Lower Shavertown Bridge

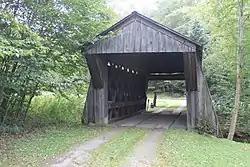

Lower Shavertown Bridge is a wooden covered bridge over Trout Creek in the town of Hancock in Delaware County, New York, USA. It was originally erected in the hamlet of Shaverton in 1877 as a crossing of Lower Beech Hill Brook, and moved to its present location at Methol in 1954. It is 32 feet long and is a wood-plank-framed, gable-roofed, single-span bridge. It is one of 29 covered bridges in New York State.